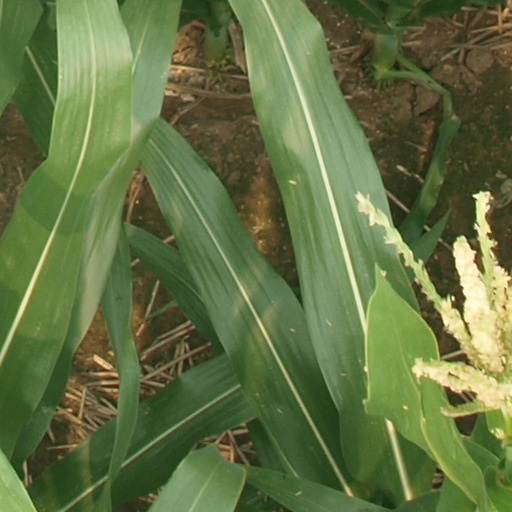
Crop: maize; corn